2010 Michigan Wolverines football team

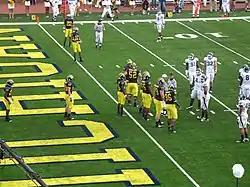
Michigan offense including No. 16 Denard Robinson, No. 20 Michael Shaw, No. 22 Darryl Stonum, No. 12 Roy Roundtree, No. 86 Kevin Koger, No. 52 Stephen Schilling, and No. 50 David Molk as well as No. 79 Perry Dorrestein, No. 65 Patrick Omameh, and No. 72 Mark Huyge

Although a close game was predicted, the game was the exact opposite, as the Wolverines finally displayed the long sought offensive firepower from a Rich Rodriguez offense. Michigan scored the only points of the first quarter, as Vincent Smith opened the scoring with a 12-yard touchdown run and quarterback Denard Robinson added another touchdown on a 32-yard run. Michigan started the second quarter with another touchdown, this time with a 3-yard run by Michael Shaw. All of Connecticut's scoring came in the second quarter: a 32-yard field goal by Dave Teggert, and then a 2-yard run by Jordan Todman. The only scoring of the third quarter came on a 24-yard Michigan field goal by Brendan Gibbons. Connecticut managed to enter Michigan's red zone during the third quarter, but D.J. Shoemate fumbled the ball after a hit by J.T. Floyd and Obi Ezeh recovered it to prevent Connecticut from scoring. In the fourth quarter, Smith caught an 11-yard touchdown pass from Robinson; however, the extra point attempt was no good.